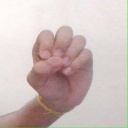
अक्षर: उ